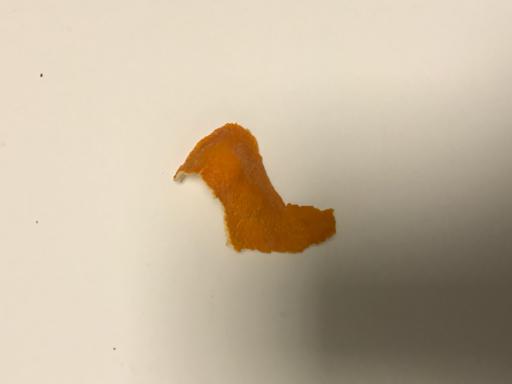
Label: trash